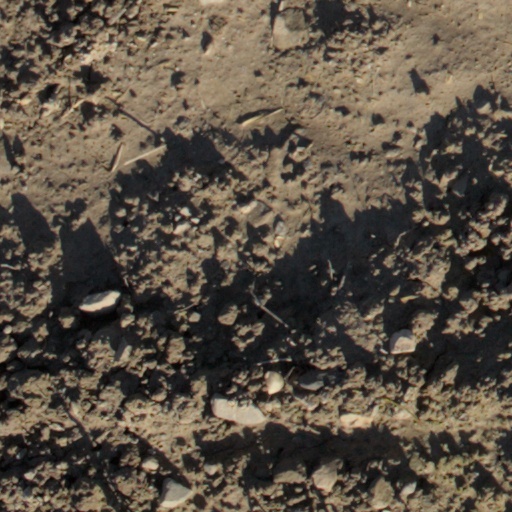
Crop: wheat